Central Ontario

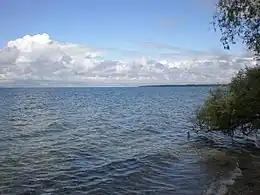
Lake Simcoe

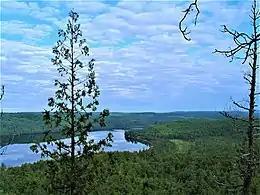
Algonquin Provincial Park

The Canadian Shield runs over the northern part of Central Ontario, a recreational area with a much-increased summer-time population, including the wilderness of Algonquin Provincial Park. Often referred to as 'Cottage Country', this area's lakes and rivers are dotted with numerous cottages, some of them seasonal, but in recent years there is a growing trend for some of these 'summer cottages' to be used as year-round residences due to a number of factors, abundance of outdoor recreation, baby-boom retiree population, increased local services and improved wireless communication.